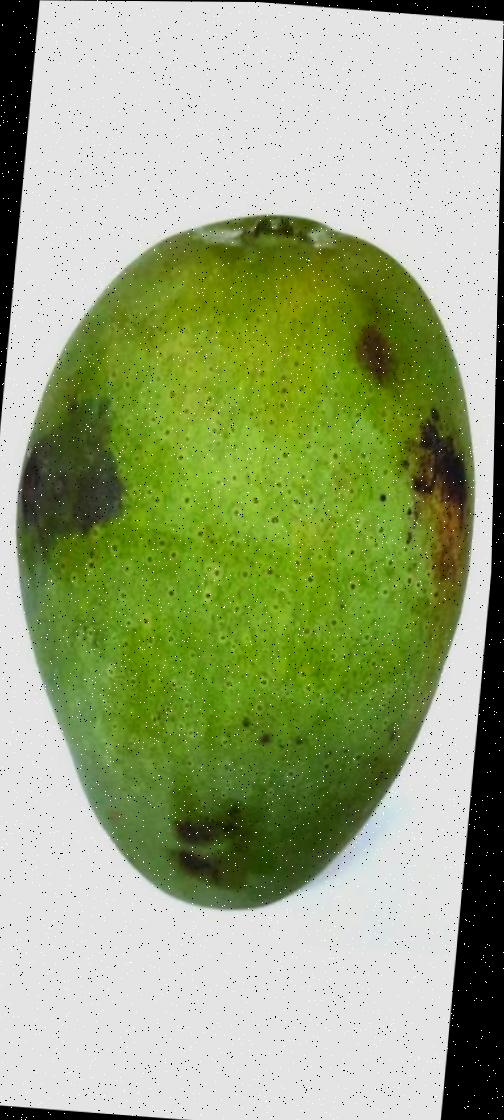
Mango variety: Fazli Shurmai